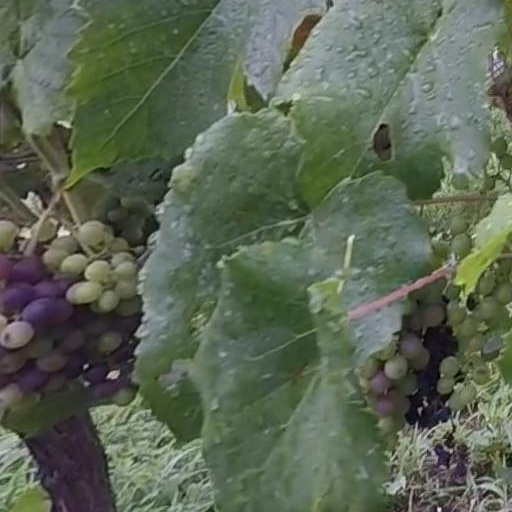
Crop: grape